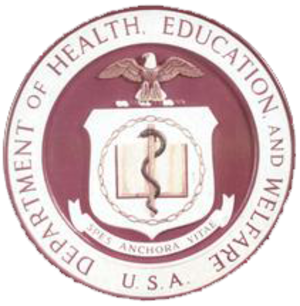
Anthony Joseph Celebrezze, Sr., né Antonio Giuseppe Cilibrizzi le 4 septembre 1910 à Anzi et mort le 29 octobre 1998 à Cleveland, est un homme politique américain. Membre du Parti démocrate, il est maire de Cleveland entre 1953 et 1962 puis secrétaire à la Santé, à l'Éducation et aux Services sociaux entre 1962 et 1965 dans l'administration du président John F. Kennedy et dans celle de son successeur Lyndon B. Johnson.
Marion Bayard Folsom, né le 23 novembre 1893 à McRae et mort le 27 septembre 1976 à Rochester, est un homme politique américain. Membre du Parti républicain, il est secrétaire à la Santé, à l'Éducation et aux Services sociaux entre 1955 et 1958 dans l'administration du président Dwight D. Eisenhower.
La colonelle Oveta Culp Hobby, née le 19 janvier 1905 à Killeen et morte le 16 août 1995 à Houston, est une femme politique américaine. Elle est la première secrétaire à la Santé, l'Éducation et la Santé publique entre 1953 et 1955 dans l'administration du président Dwight D. Eisenhower. Elle a aussi été la première commandante du Women's Army Corps et présidente du conseil d'administration du journal Houston Post.
Caspar Weinberger, né le 18 août 1917 à San Francisco et mort le 28 mars 2006 à Bangor, est un homme politique américain. Membre du Parti républicain, il est secrétaire à la Santé, à l'Éducation et aux Services sociaux entre 1973 et 1975 dans l'administration du président Richard Nixon et celle de son successeur Gerald Ford puis secrétaire de la Défense entre 1981 et 1987 dans l'administration du président Ronald Reagan. À ce dernier poste, il est impliqué dans le programme dit de « guerre des étoiles » ainsi que dans l'affaire Iran-Contra. À partir de 1993, il préside le magazine Forbes.